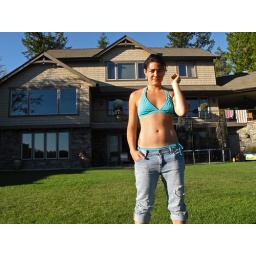
Aunt's lake house in Olympia